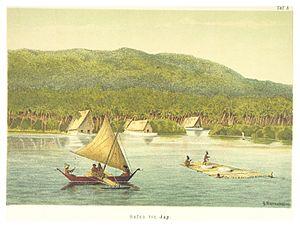
Les îles Yap, en yap Wa′ab ou Waqab, sont situées dans l'ouest des îles Carolines, dans la mer des Philippines. Elles forment l'archipel principal de l'État de Yap, situé dans les États fédérés de Micronésie. Elles sont divisées en sept municipalités. Colonia est la capitale de l'archipel et de l'État de Yap. Les habitants parlent l'anglais et le yap. Le district électoral des îles Yap élit six sénateurs à l'assemblée législative de l'État de Yap. L'archipel compte 7371 habitants en 2010 soit près de 65 % de la population de l'État de Yap.
La monnaie de pierre, en yap rai, est une monnaie propre aux îles Yap dans les États fédérés de Micronésie prenant la forme d'une pierre ronde et plate, taillée dans de la calcite, de 4 à 350 cm de diamètre, avec généralement un trou en son centre. Extraite dans des carrières aux Palaos, elle est transportée en bateau ou sur radeau sur plusieurs centaines de kilomètres jusqu'aux îles Yap. Anagumang, personnage légendaire est, dans les récits yapais, à l'origine de la monnaie de pierre et de sa forme rappelant la pleine lune.